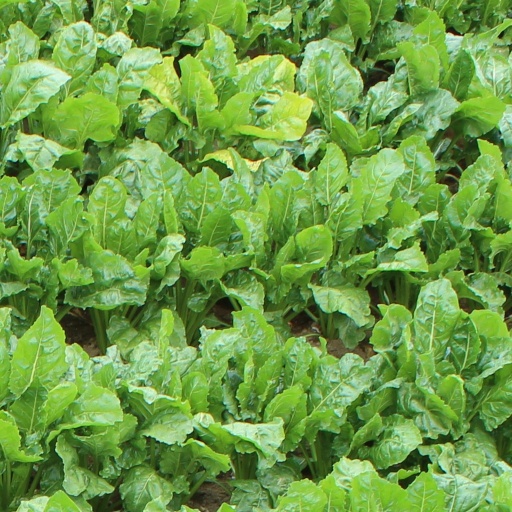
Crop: sugar beet